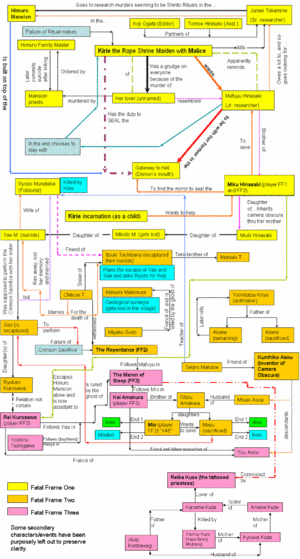
Project Zero / Historien
En tabel over figurene fra de tre første spil.
Project Zero, kendt som Fatal Frame i USA, og som Zero i Japan, er en survival horror computerspil-serie. Seriens første to spil blev udgivet til PlayStation 2 og Xbox, det tredje spil er kun udgivet til PlayStation 2, og det fjerde spil er blevet udgivet eksklusivt til Wii. Serien handler om spøgelser, eksorcisme, og mørke Shinto ritualer.